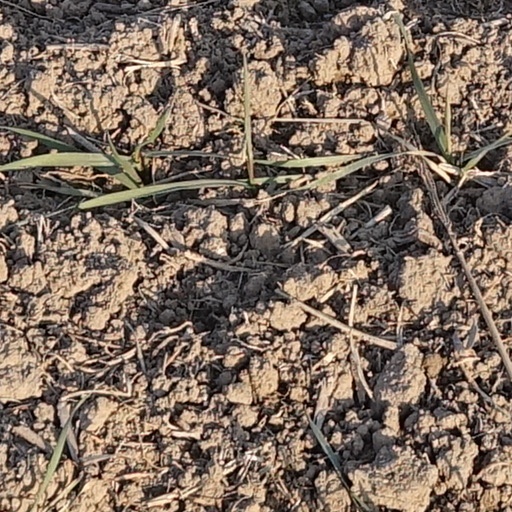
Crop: wheat